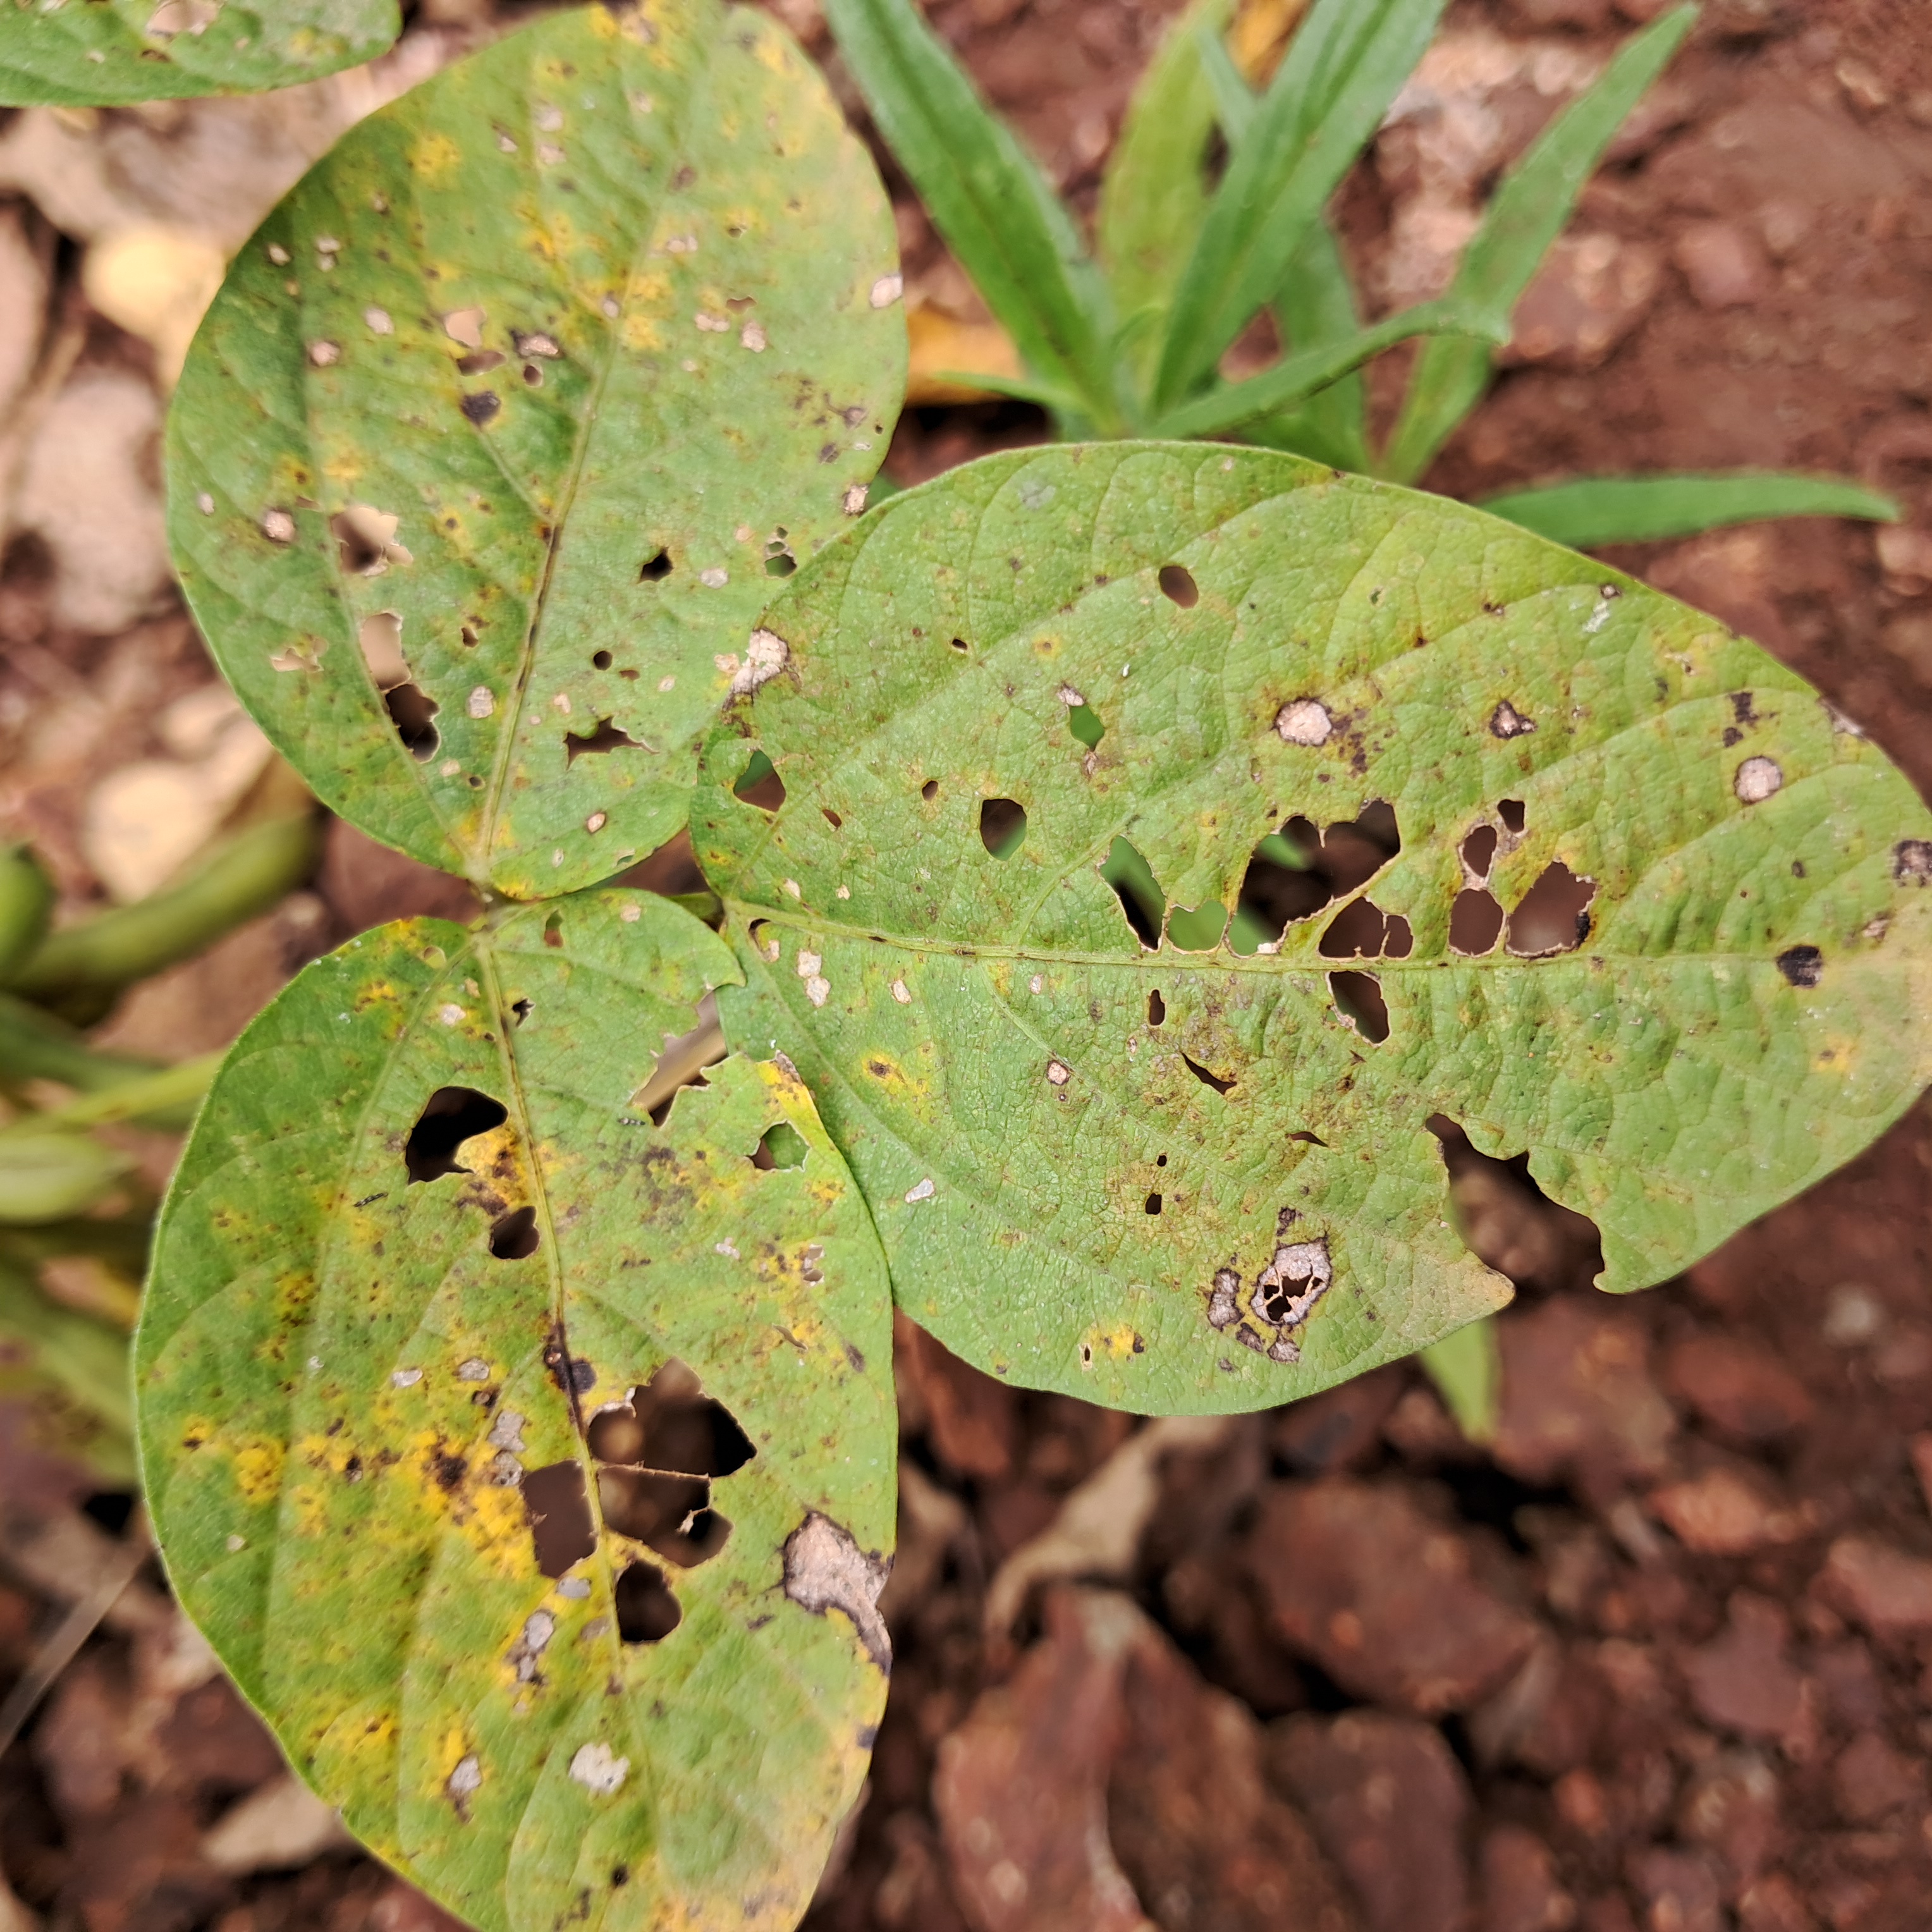
Label: Frog_Leaf_Eye